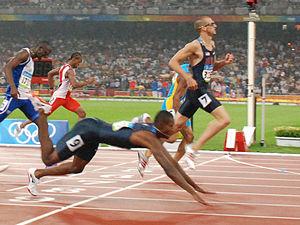
David Neville plongeant sur la ligne d'arrivée pour prendre la médaille de bronze de la finale du 400m des Jeux Olympiques de Pékin, le 21 août 2008.
David Neville est un athlète américain spécialiste du 400 mètres. Il est entraîné par John Smith.